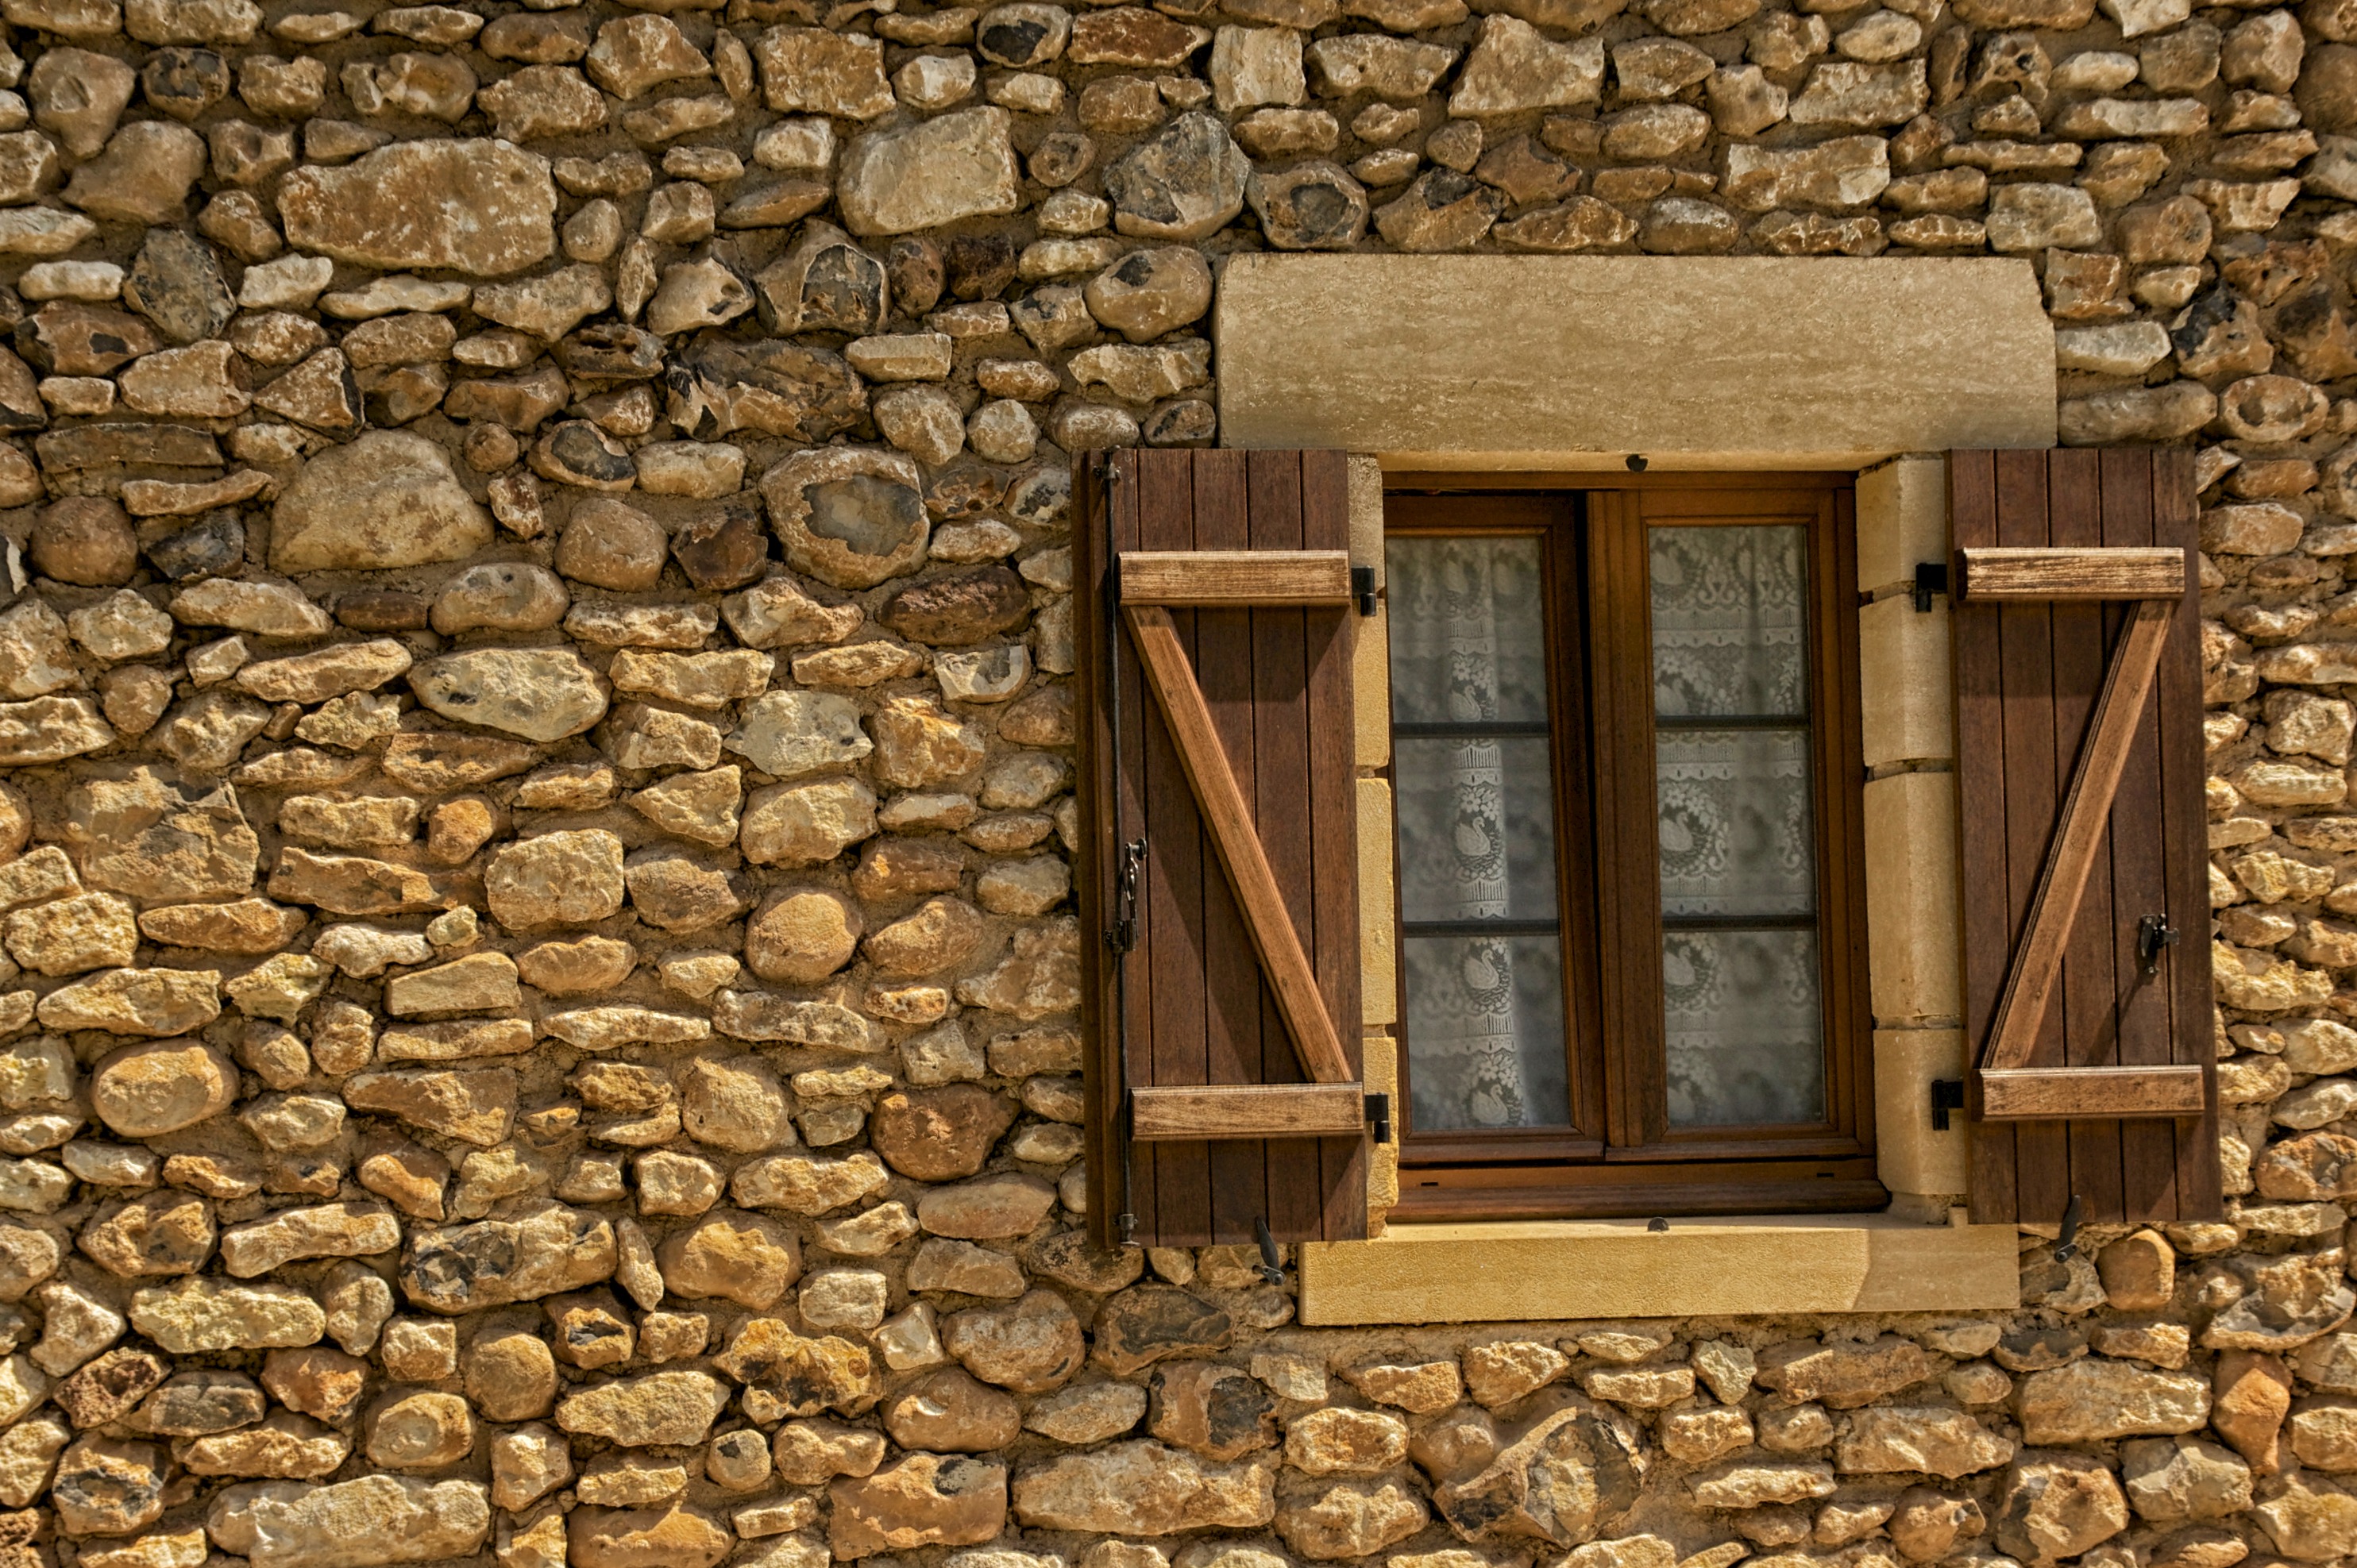
rock, architecture, wood, house, window, wall, stone, france, stone wall, brick, material, outside, stones, hdr, shutters, brickwork